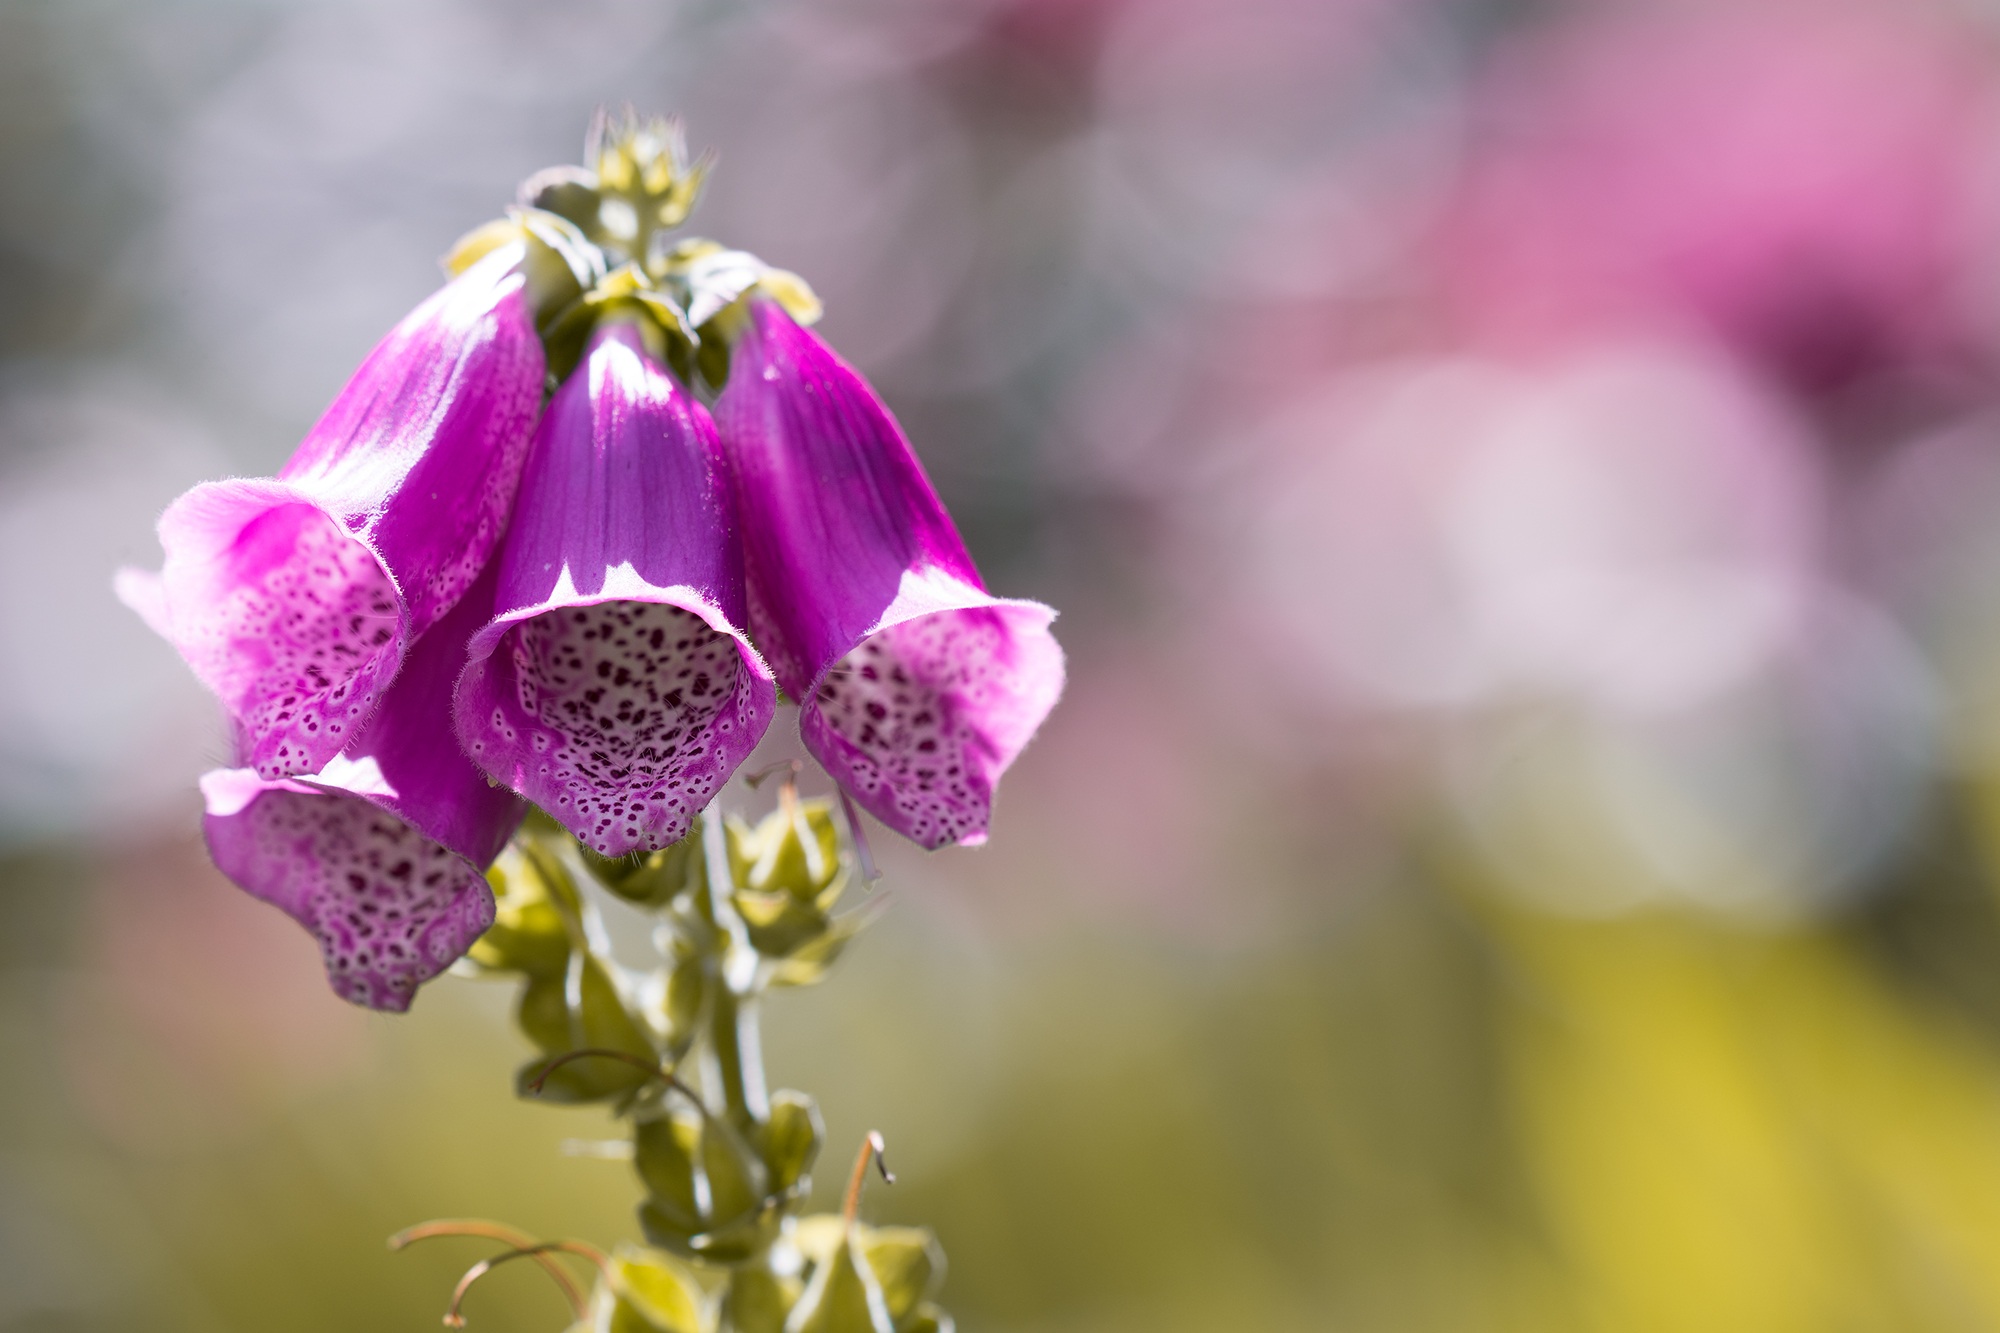
nature, blossom, plant, photography, flower, petal, pollen, botany, garden, pink, close, flora, wildflower, flowers, close up, flower garden, nectar, thimble, macro photography, ornamental plant, in the garden, flowering plant, common foxglove, pink blossoms, plant stem, land plant